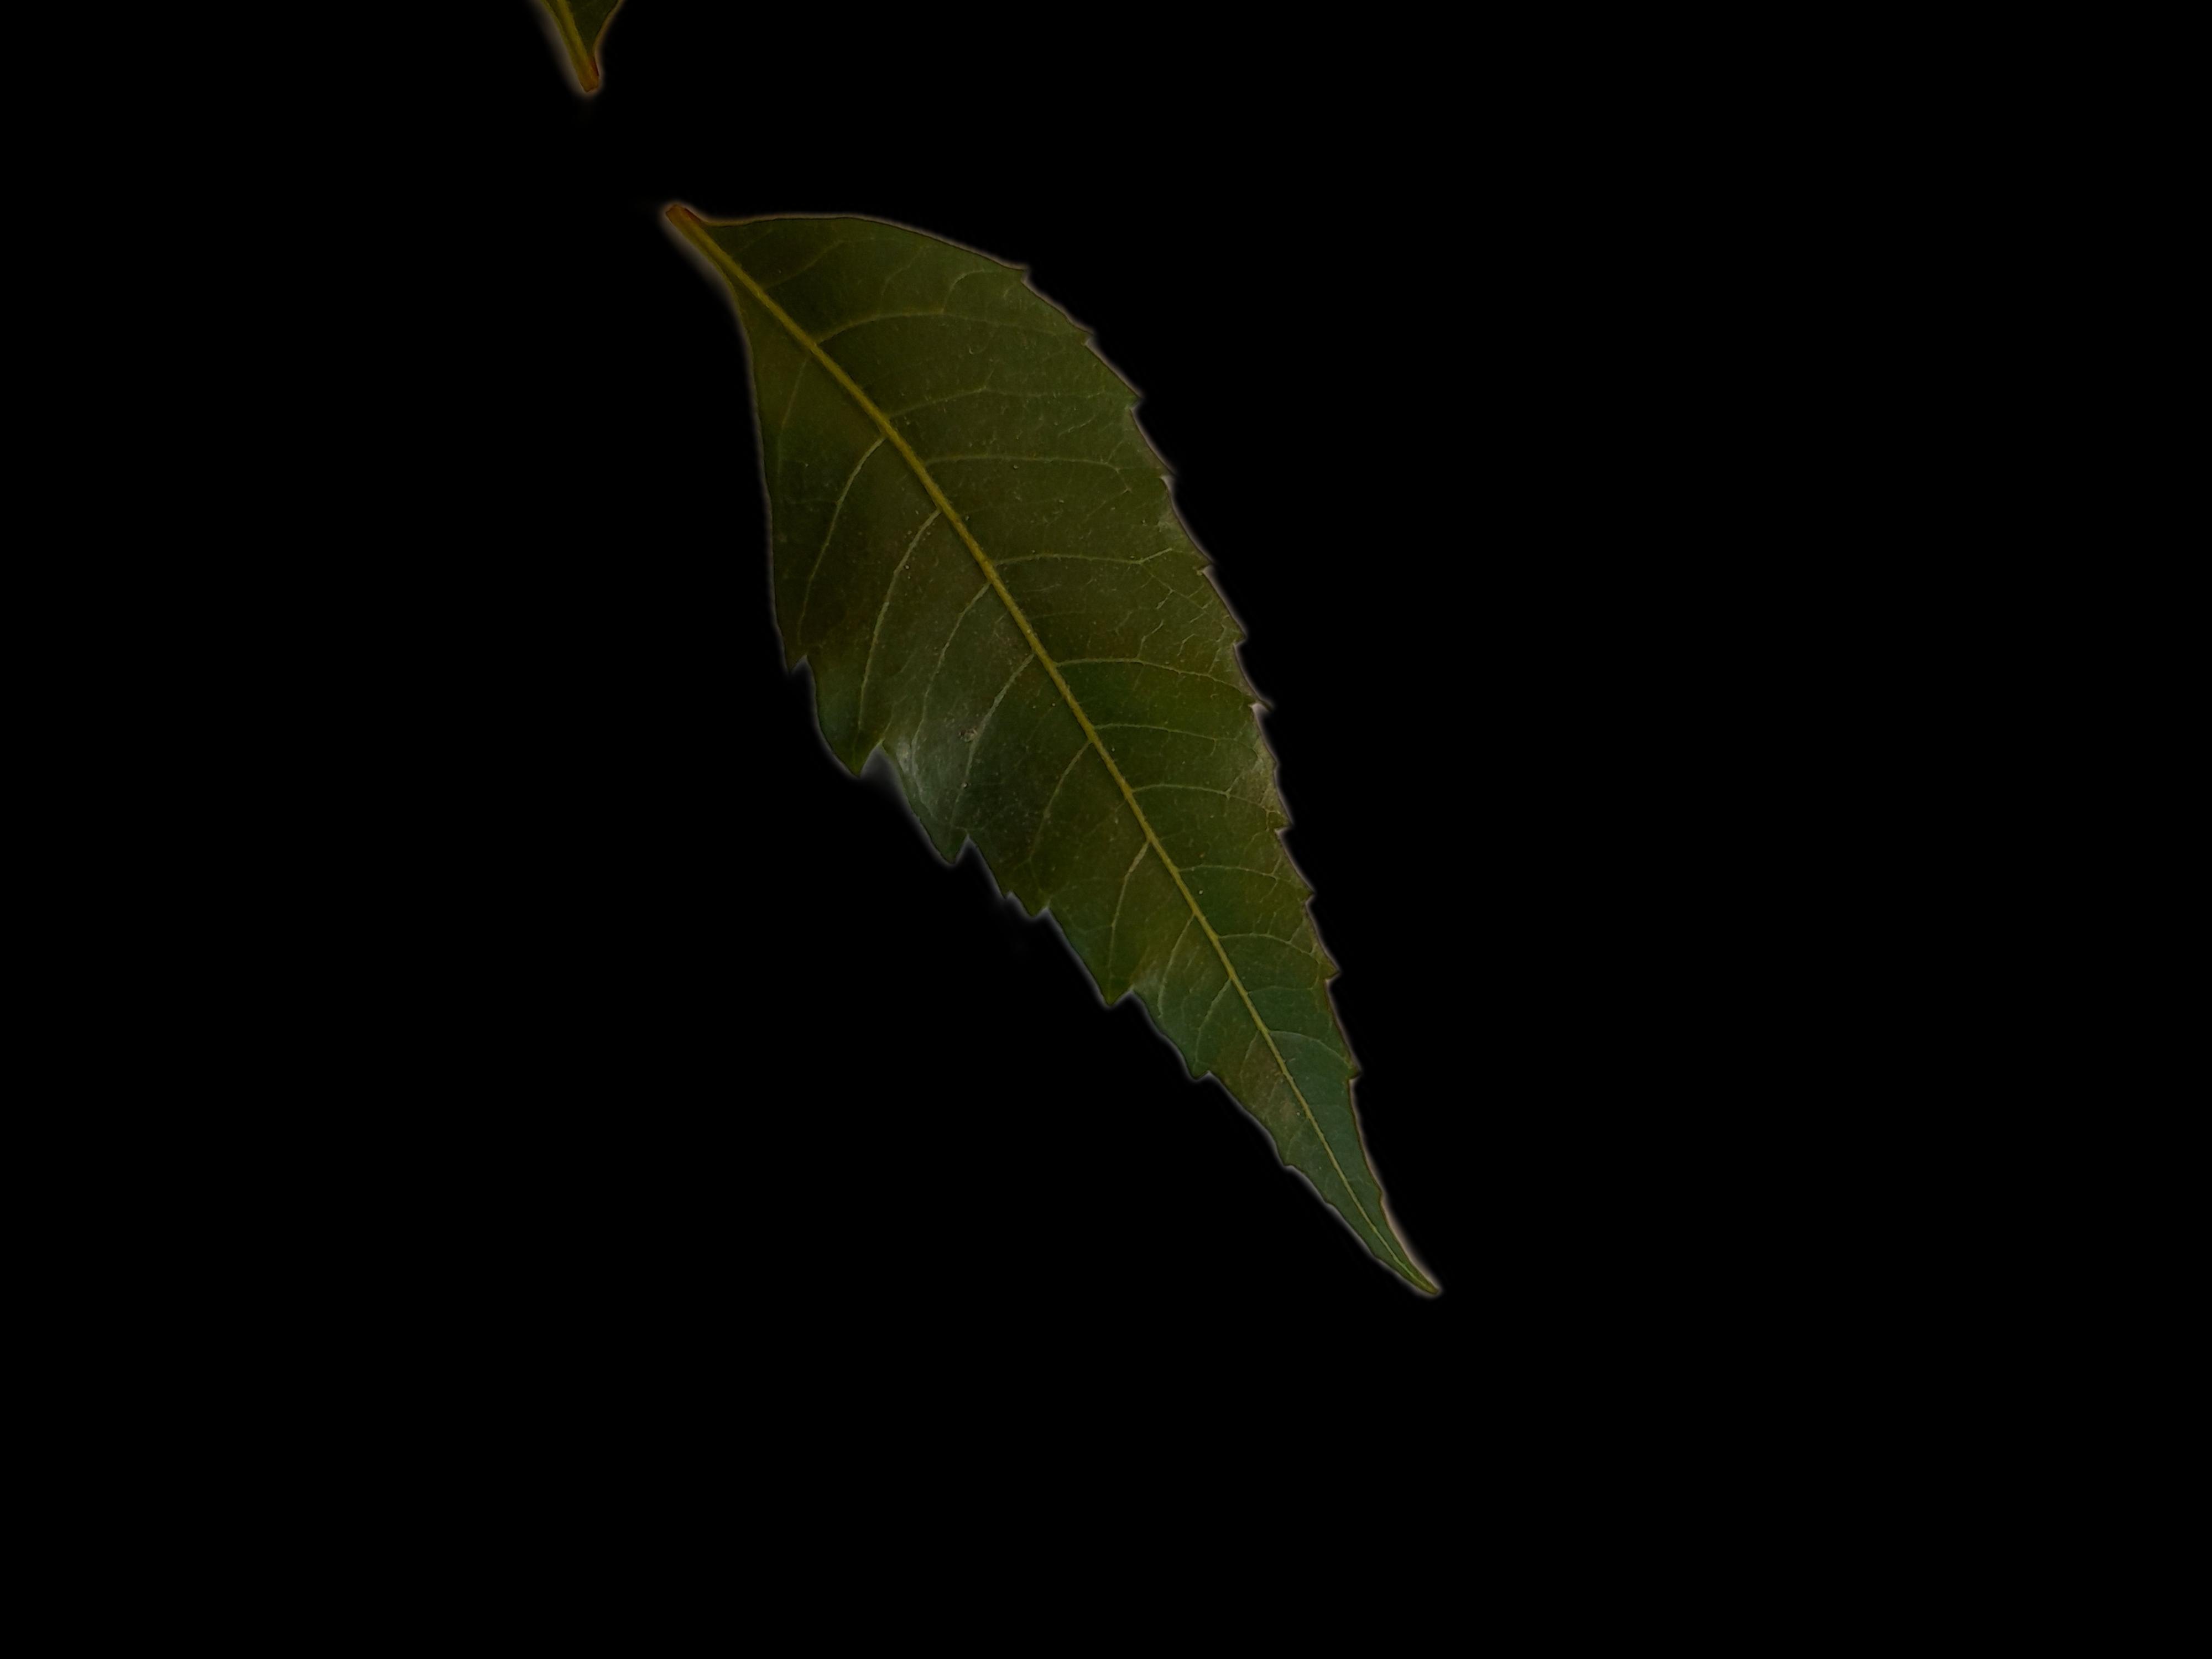
Plant: Neem